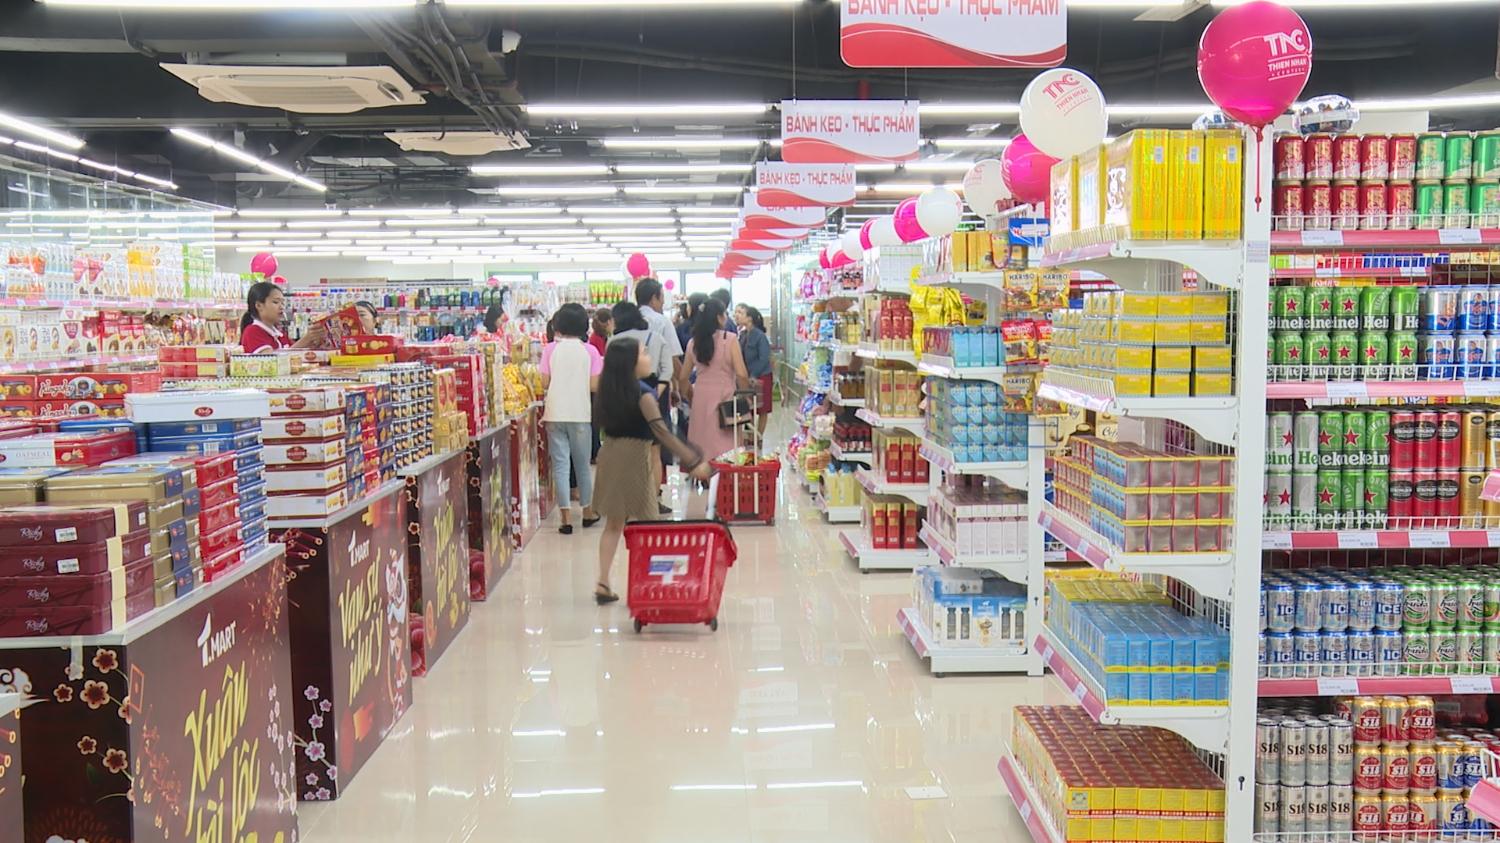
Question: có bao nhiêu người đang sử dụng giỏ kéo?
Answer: có hai người đang sử dụng giỏ kéo